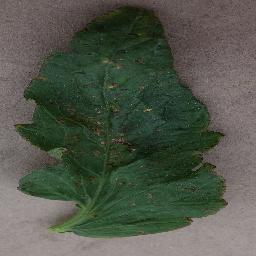
Label: Tomato___Bacterial_spot